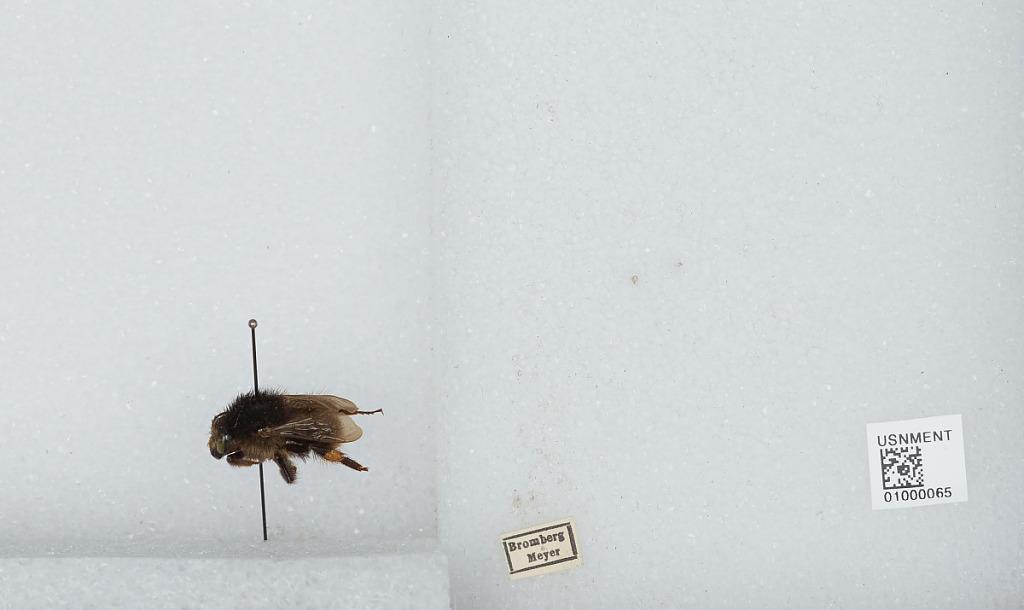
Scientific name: Bombus (Thoracobombus) humilis Illiger
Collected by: Meyer
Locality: Bromberg